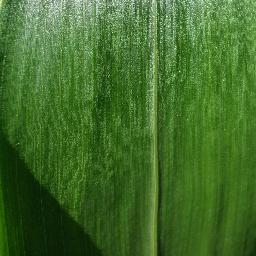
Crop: corn
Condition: (maize)_healthy